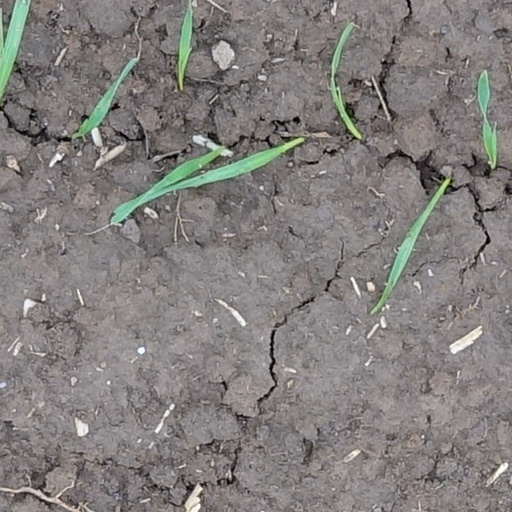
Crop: wheat